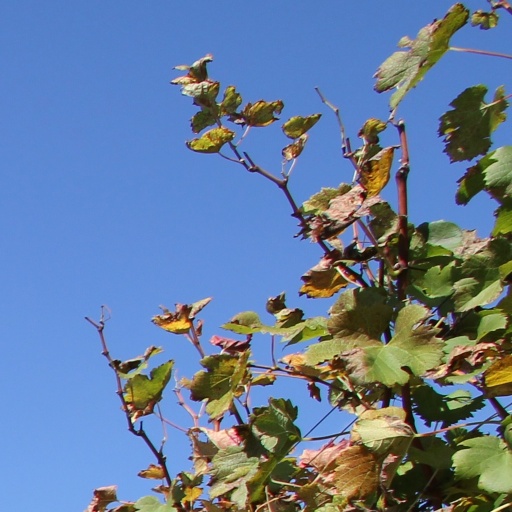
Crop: grape